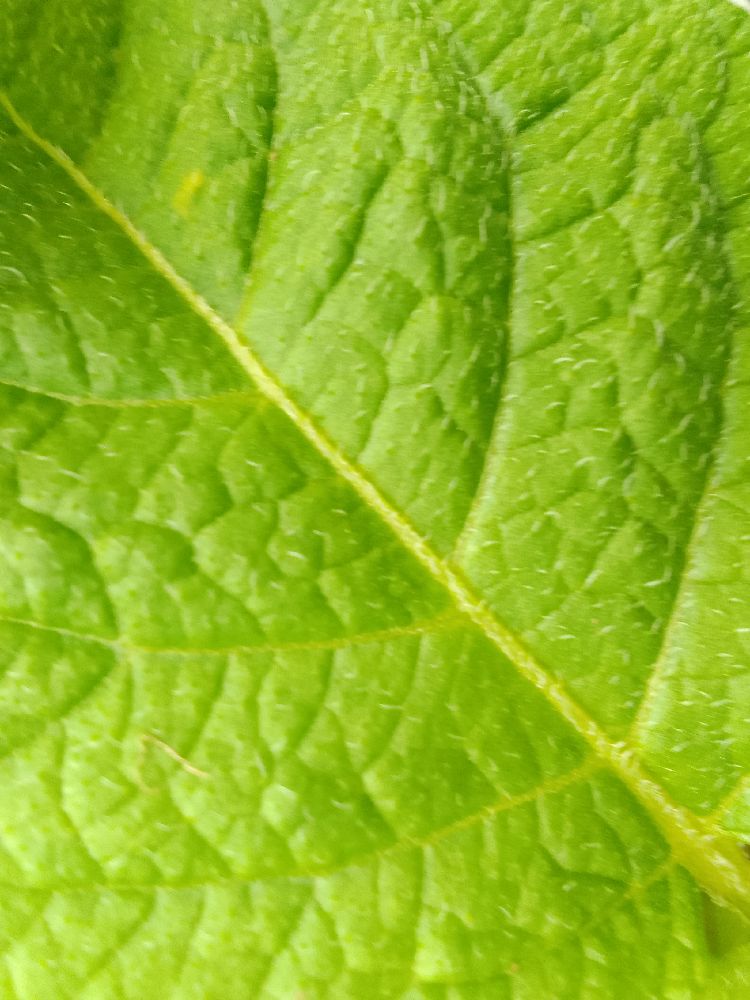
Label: Healthy